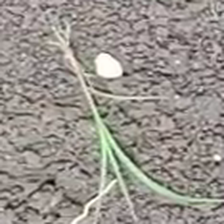
Weed species: Digitaria_SP_(Digitaria Sanguinalis )